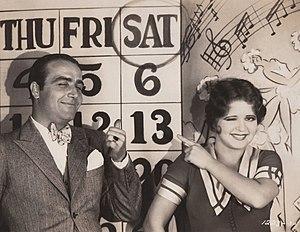
La Cadette est un film américain réalisé par A. Edward Sutherland, sorti en 1929.